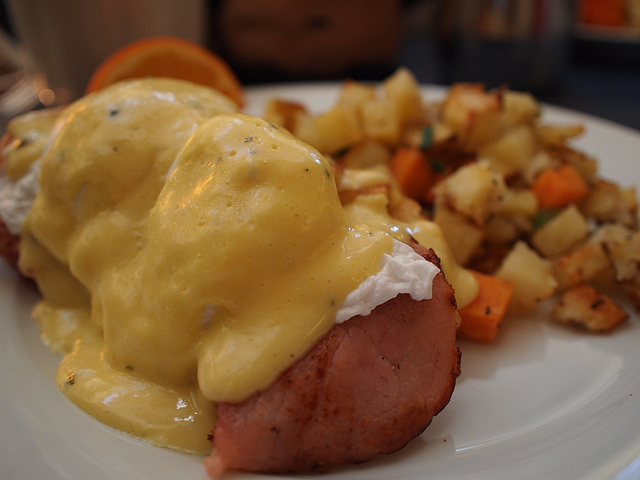
user: Given an image and a question. Answer the question in a short answer. Question: Which of these items depicted grows underground? Short Answer:
assistant: potato